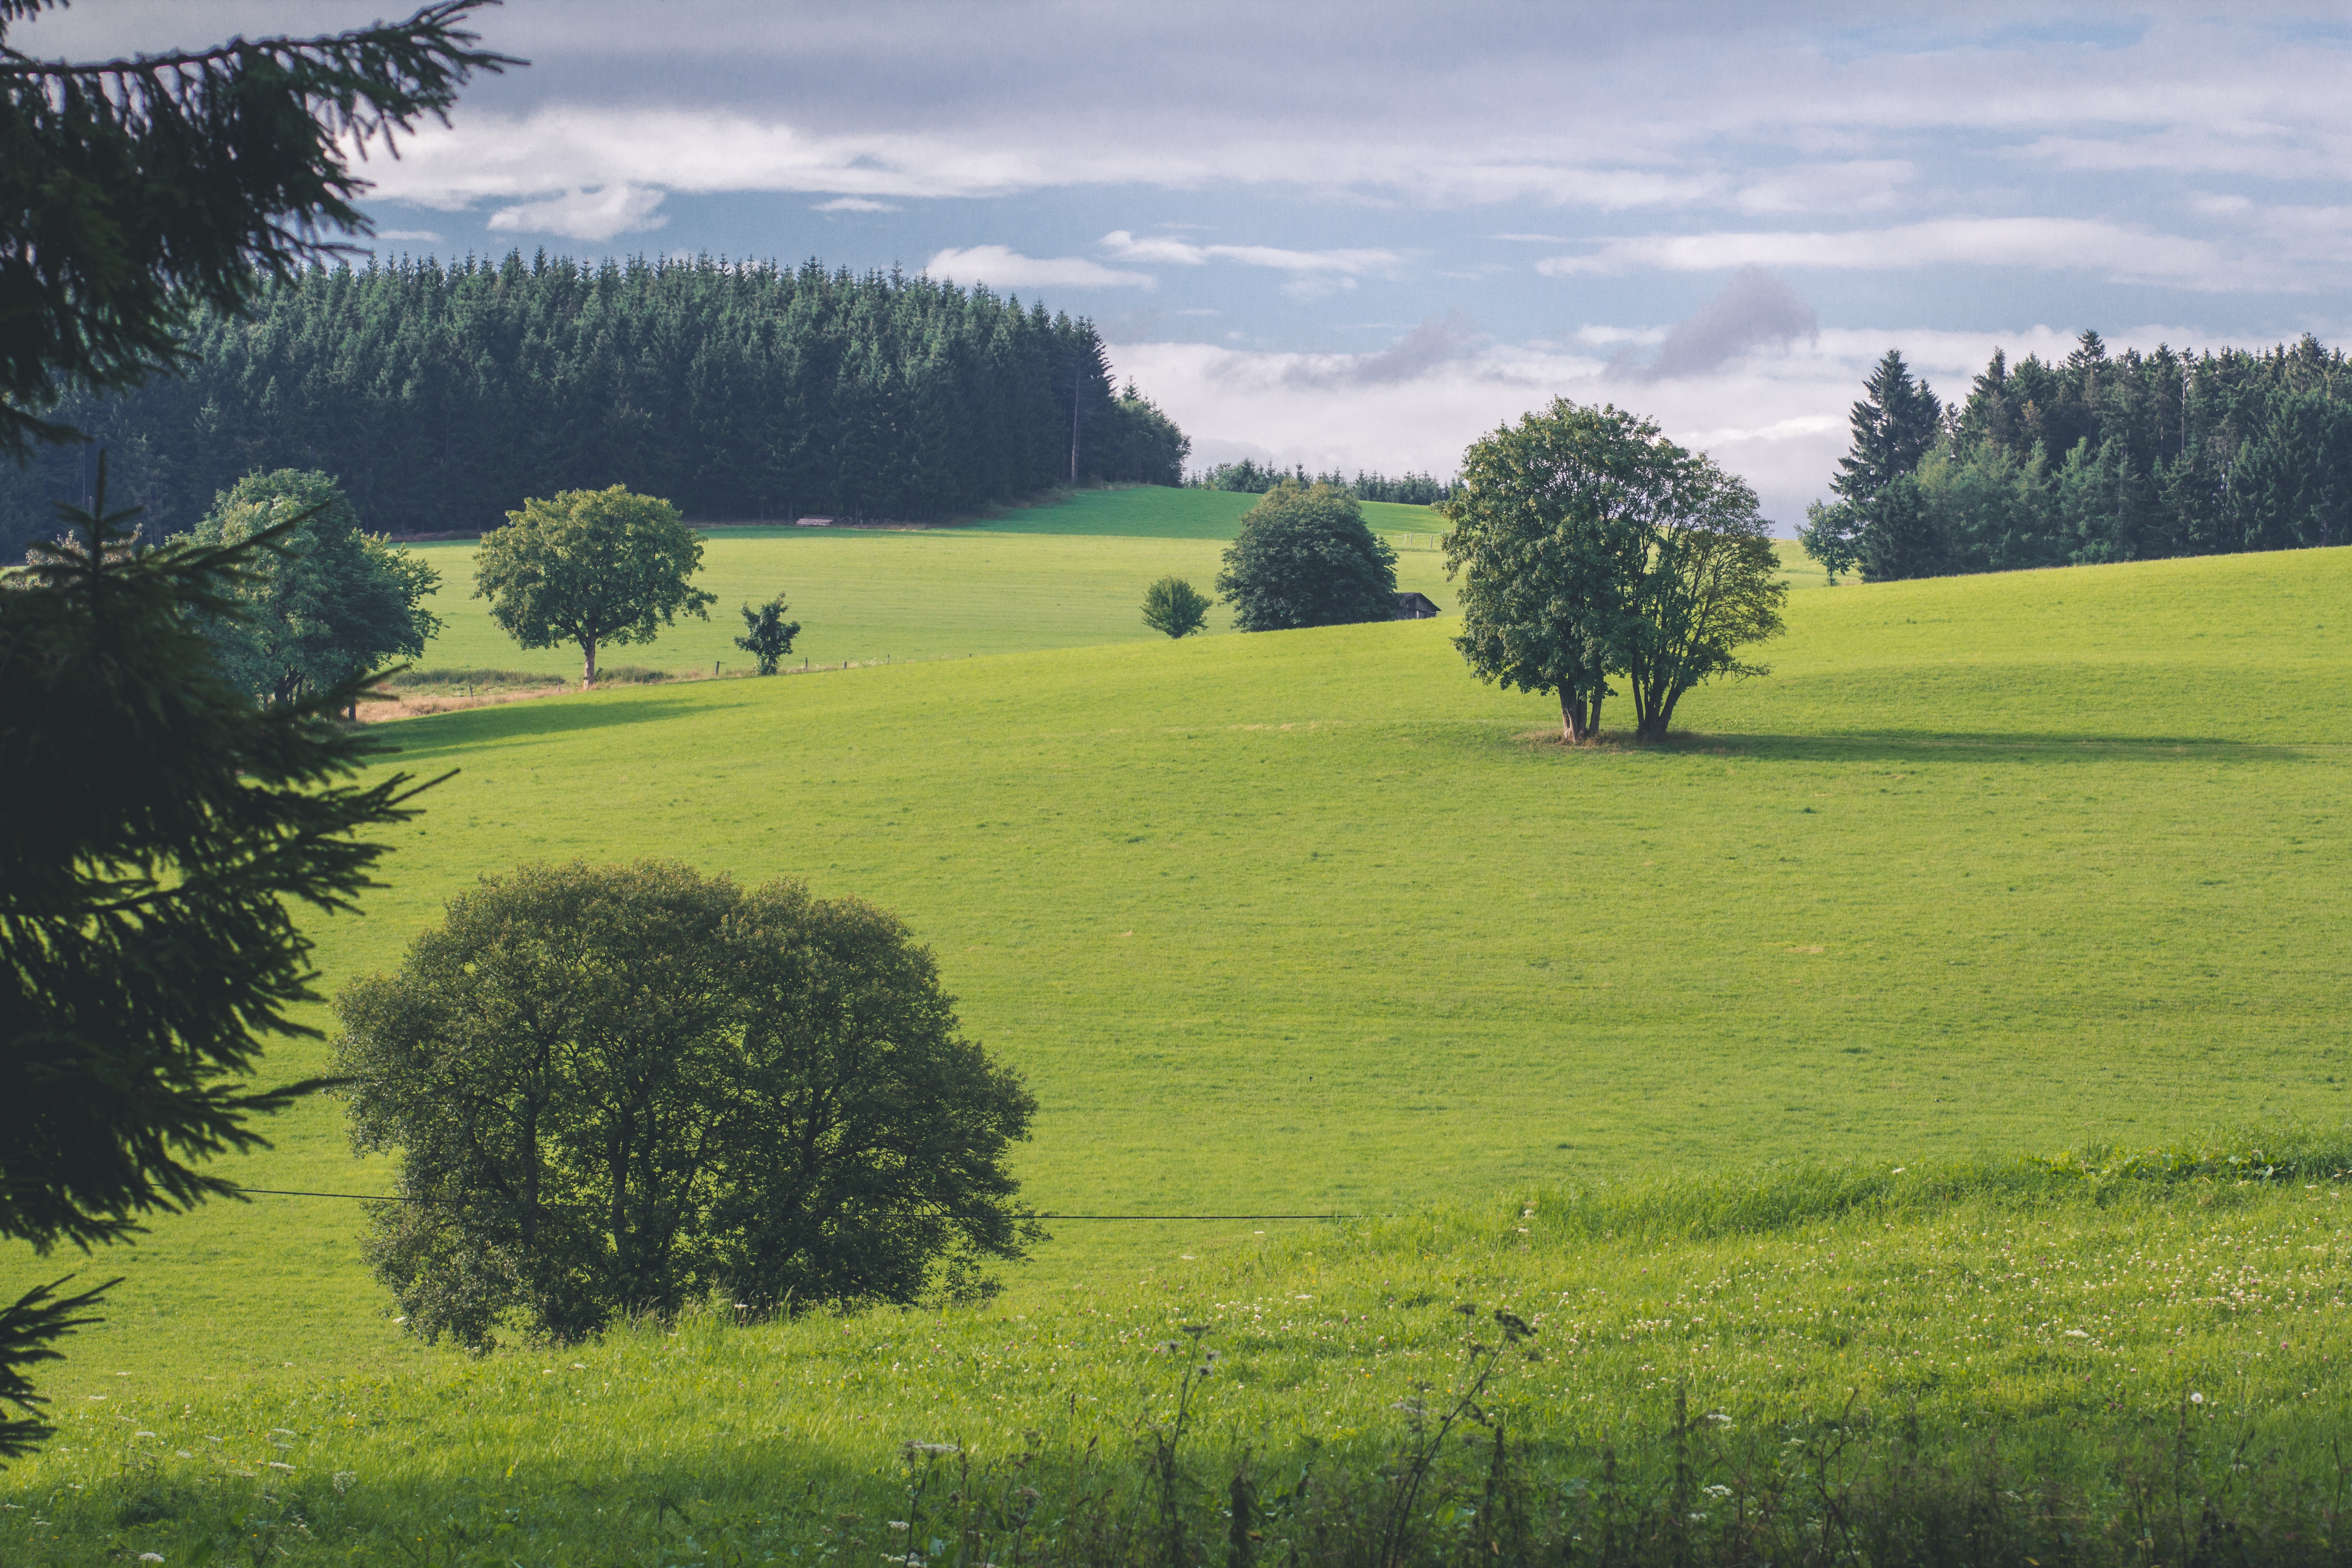
landscape, tree, nature, grass, mountain, structure, plant, field, farm, lawn, meadow, prairie, hill, green, pasture, agriculture, plain, golf course, golf club, trees, grassland, plantation, habitat, rural area, geographical feature, woody plant, mountainous landforms, sport venue